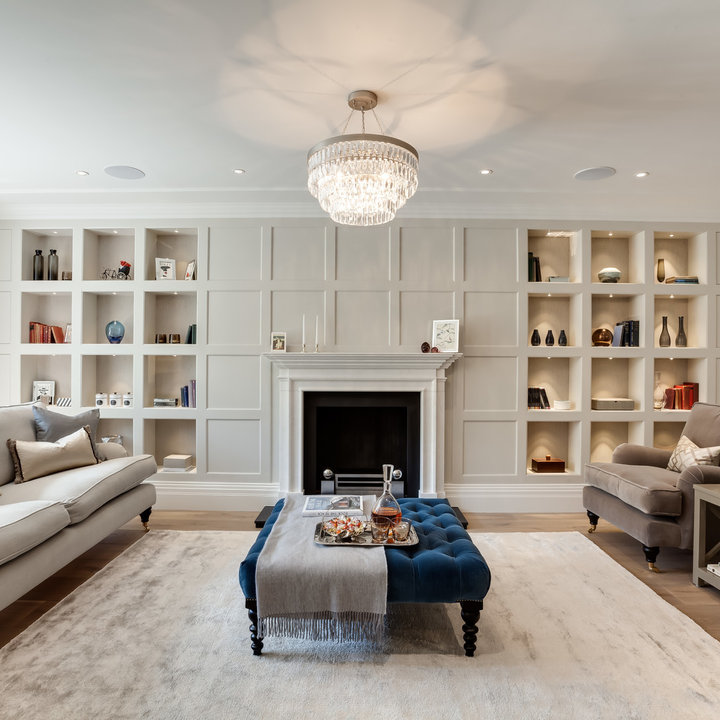
Style: Glamour